Catholic (term)

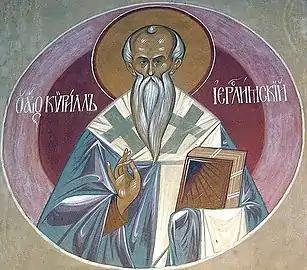
Saint Cyril of Jerusalem, fresco at an Orthodox church

The earliest recorded evidence of the use of the term "Catholic Church" is the "Letter to the Smyrnaeans" that Ignatius of Antioch wrote in about 107 AD to Christians in Smyrna. Exhorting Christians to remain closely united with their bishop, he wrote: